Steve Riley (drummer)

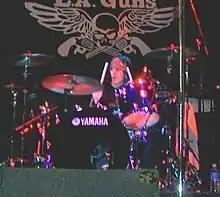
Riley performing in 2008

In 2006, there were two L.A. Guns lineups, Phil Lewis's and Tracii Guns's. Riley was a member of Lewis's lineup until it folded in 2016 when merging with Guns's version. Subsequently, Riley created his own version of L.A. Guns in 2019. This version released an album, "Renegades", through Golden Robot Records. Following lawsuits over the band name, a settlement was reached in April 2021, allowing this band to continue as Riley's L.A. Guns.